Wangford

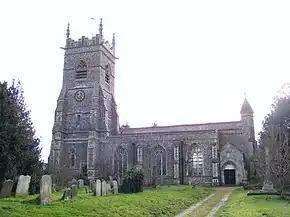
St Peter and St Paul's Church, Wangford

The Parish church of Wangford cum Henham is dedicated to St Peter and St Paul; situated near the centre of the village. The church here was near derelict by the mid-19th century. It was all that survived of a Cluniac Priory, a cell to the mother Priory at Thetford in Norfolk. Left derelict at the end of the 19th century, it was restored by the local Rous family, the Earls of Stradbroke who set about creating a monument to themselves here because there is no church in the parish of Henham. The architect was A. L. Blackburne. All was demolished except for the nave walls. A grand chancel was then built at the east end, and beside it in the 1870s, an impressive tower. The top of the tower is finished in the 14th-century Suffolk manner. It sits at the east end of the north aisle. Inside, the west end of the nave has a huge window, which may possibly be the rebuilding of a previous tower arch. The north porch is the only other medieval survival which seems to have had a side sliced off it by the buttress to the north aisle. As the church is principally 19th century, so is all the stained glass.